New York State Route 36

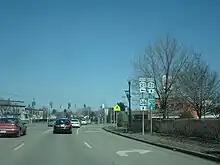
NY 36 north at NY 21 in Hornell

The route continues generally northerly through the creek valley to the outskirts of the village of Canisteo, where the creek valley gives way to a larger one surrounding the nearby Canisteo River. At this point, NY 36 curves sharply to the northwest, passing over Colonel Hills and Bennetts Creeks prior to entering the village as Main Street. In the center of Canisteo, it intersects the northern terminus of NY 248. Past NY 248, the route leaves the village and continues northwest along the lightly populated banks of the Canisteo River to the city of Hornell, which NY 36 traverses by way of a divided highway built to bypass Hornell along its western edge. (Prior to construction of this arterial and the new Canisteo-Hornell route, NY 36 followed Dineen and McBurney Roads north of Canisteo, along an abandoned and unenlargeable stretch along the Canisteo River, entering Hornell via Canisteo Street.) NY 36 heads north through the residential southern half of the city to Hornell's commercial central district, the site of a junction with Main Street and NY 21.